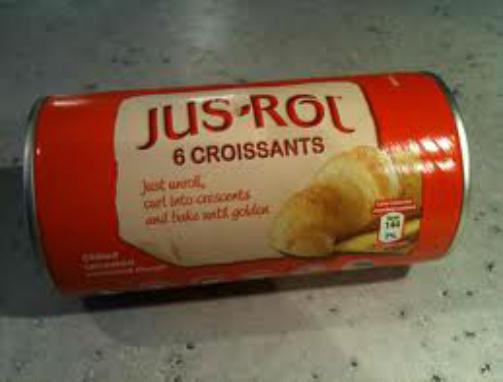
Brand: Jus-Rol
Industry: Food